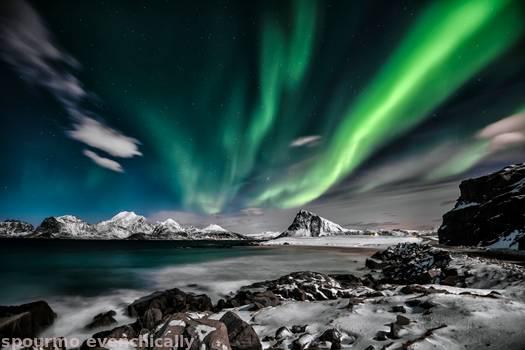
Label: Watermark